Order of Saint James of Altopascio

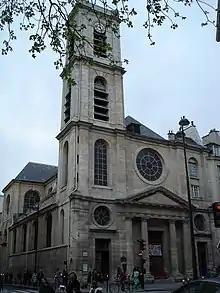
The church of Saint-Jacques-du-Hault-Pas, the first Altopascian foundation in Paris.

The lands from which the Order drew its income were found throughout Tuscany: in the Valdarno (bull of Anastasius IV of 1154), Valdinievole (bull of Alexander III of 1169), and Pistoia and Prato (aforementioned bull of Innocent III of 1198). Eventually the Order spread throughout Tuscany and Italy, reaching first Naples, Sardinia, and Sicily. The Order was eventually internationalised and had reached as far as the Rhône in Provence by the end of the twelfth century. It received endowments in Bavaria, Burgundy, the Dauphiné, England, Flanders, France, Germany, Lorraine, Navarre, Portugal, and Savoy. Each separate body was called a "mansio" (plural "mansiones") on analogy with the Roman relay stations and hospitals abiding by the Order's rule were called "obedientiae". Grants to the "mansiones" of money and land and, in the later Middle Ages, tithes were supervised by the grand master. The heart of the Order was always in Tuscany, however, as its close relationship with the great families of the Republic of Florence shows. There is evidence that in the sixteenth century the Order was exchanging lands in such a way as to build up a compact territory of holdings nearer Altopascio.